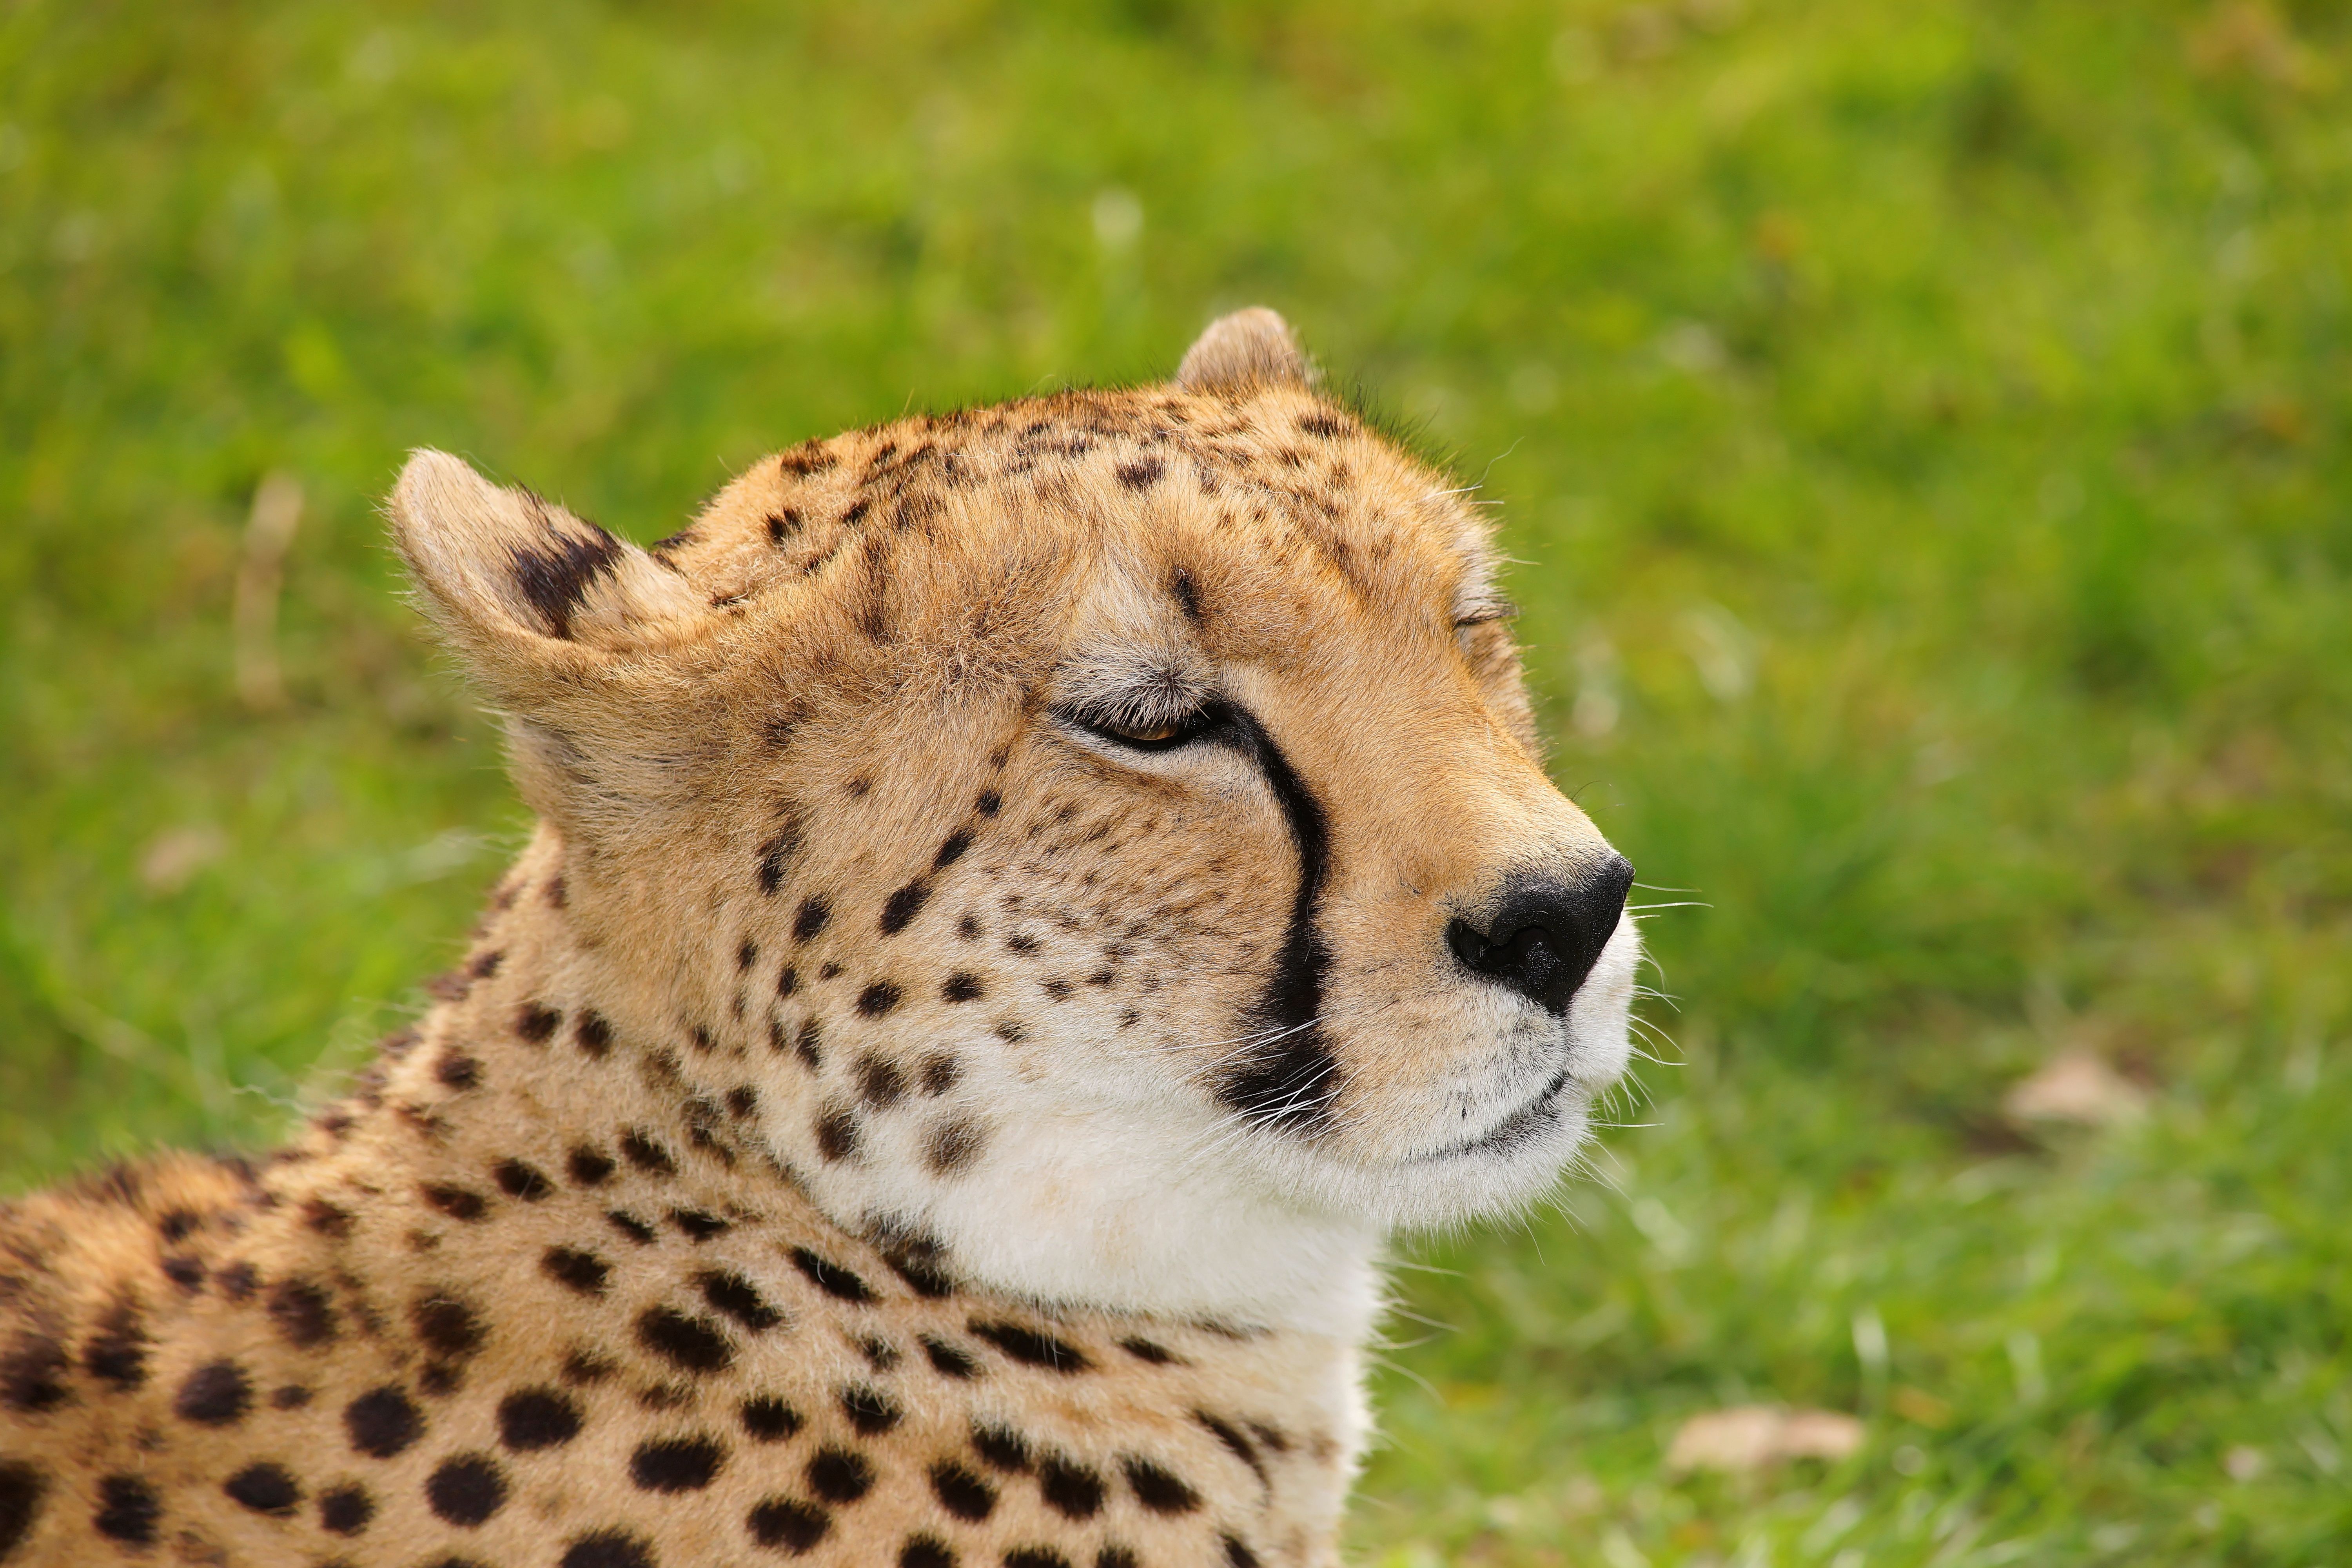
nature, animal, wildlife, wild, fur, cat, africa, mammal, speed, fauna, big cat, sit, cheetah, wild animal, whiskers, vertebrate, fast, animal world, safari, tame, courageous, animal welfare, small to medium sized cats, cat like mammal